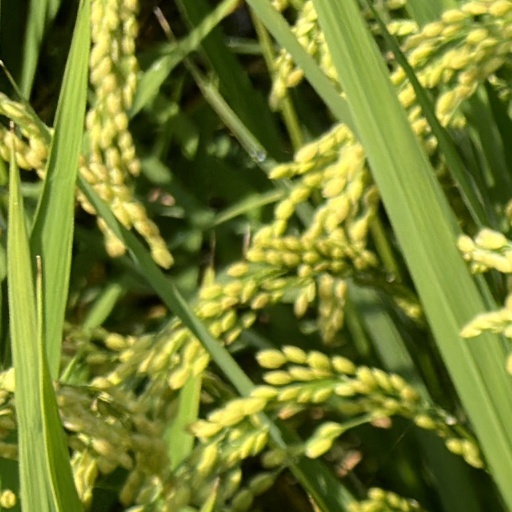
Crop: rice